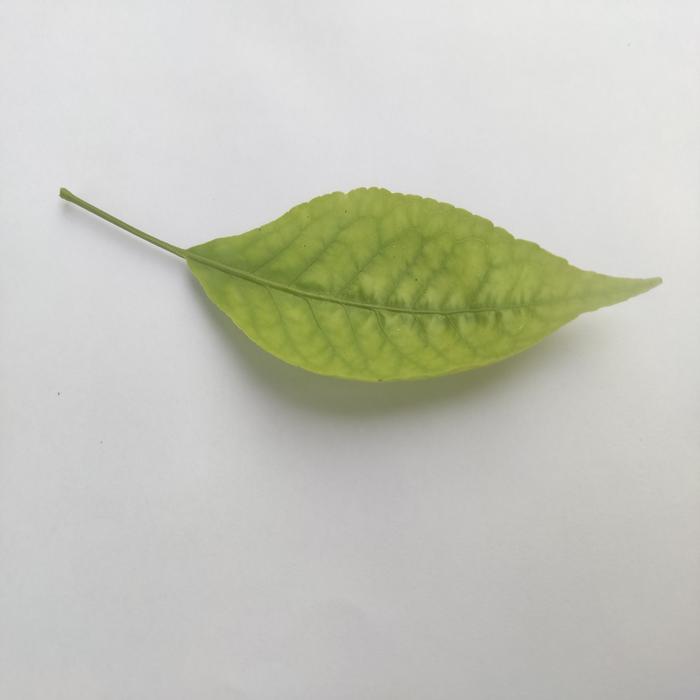
Crop: Aegle Marmelos
Leaf condition: Cercospora_Leaf